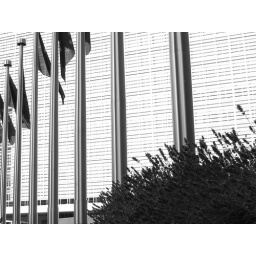
... in black and white for a change.